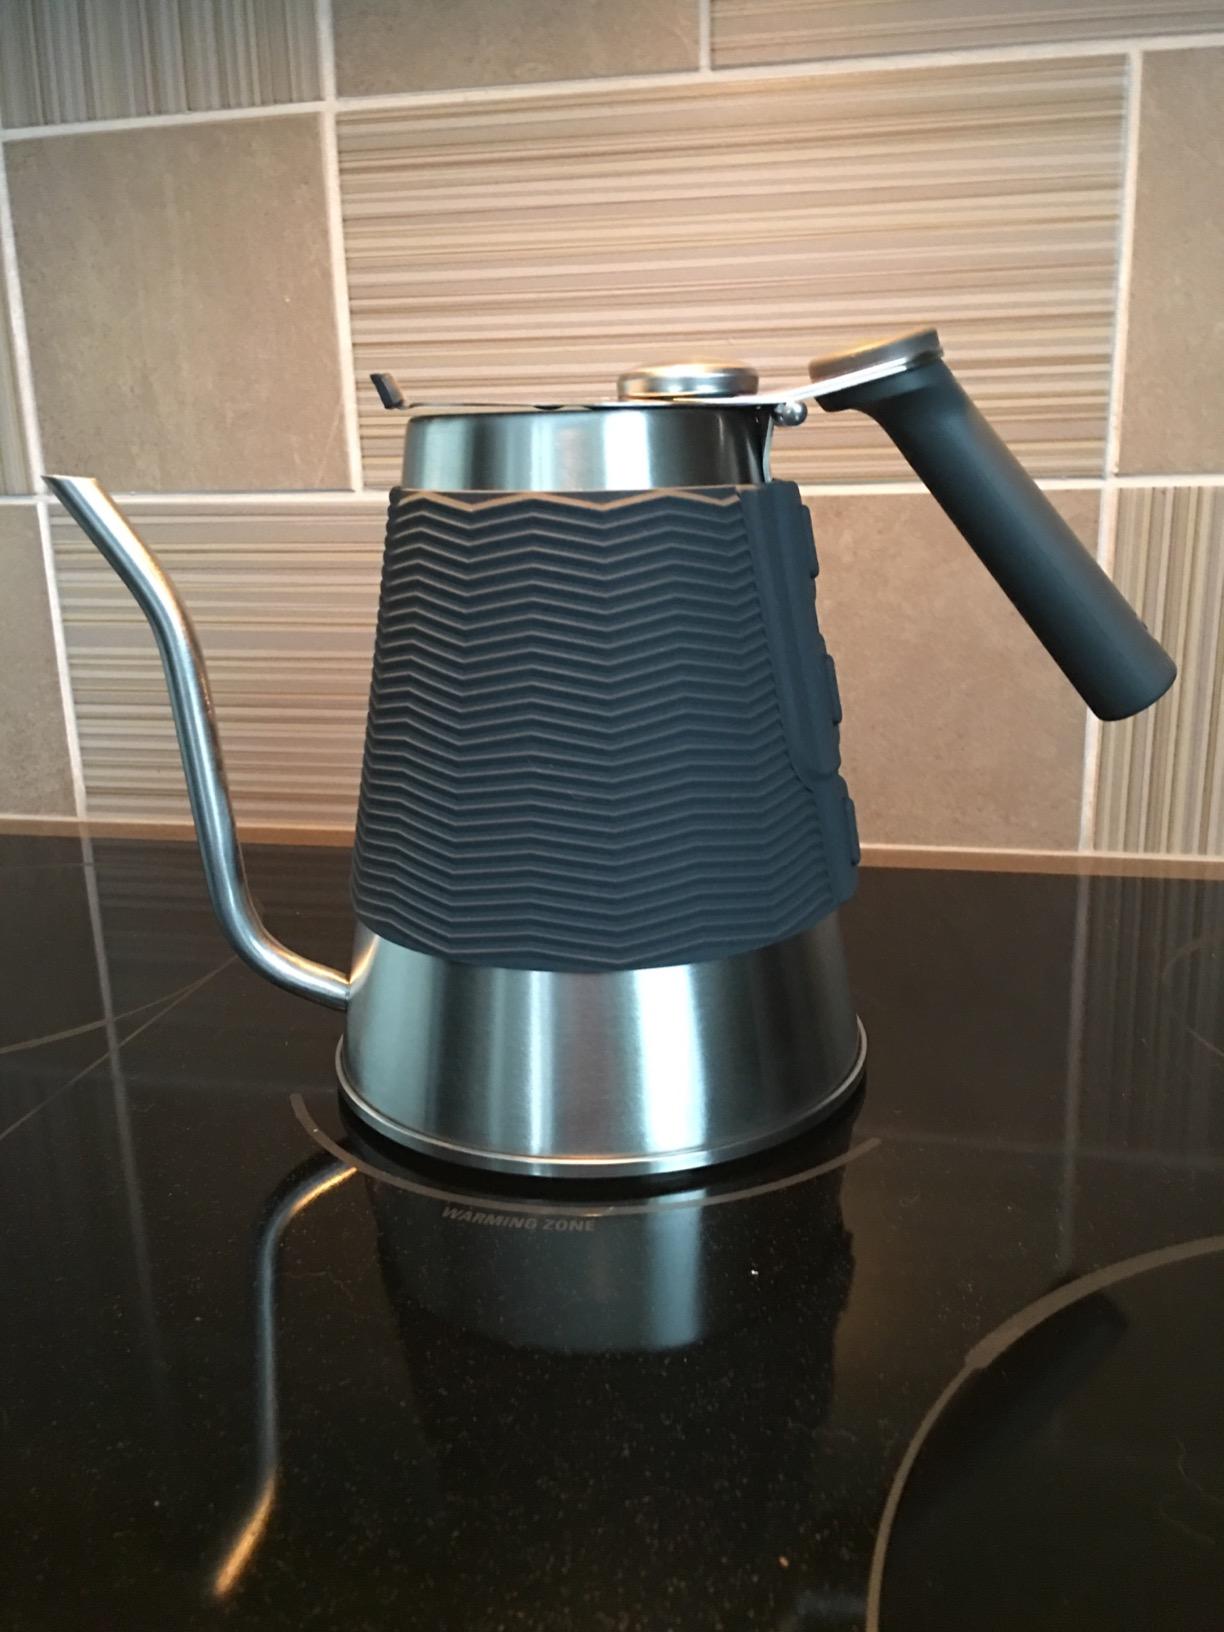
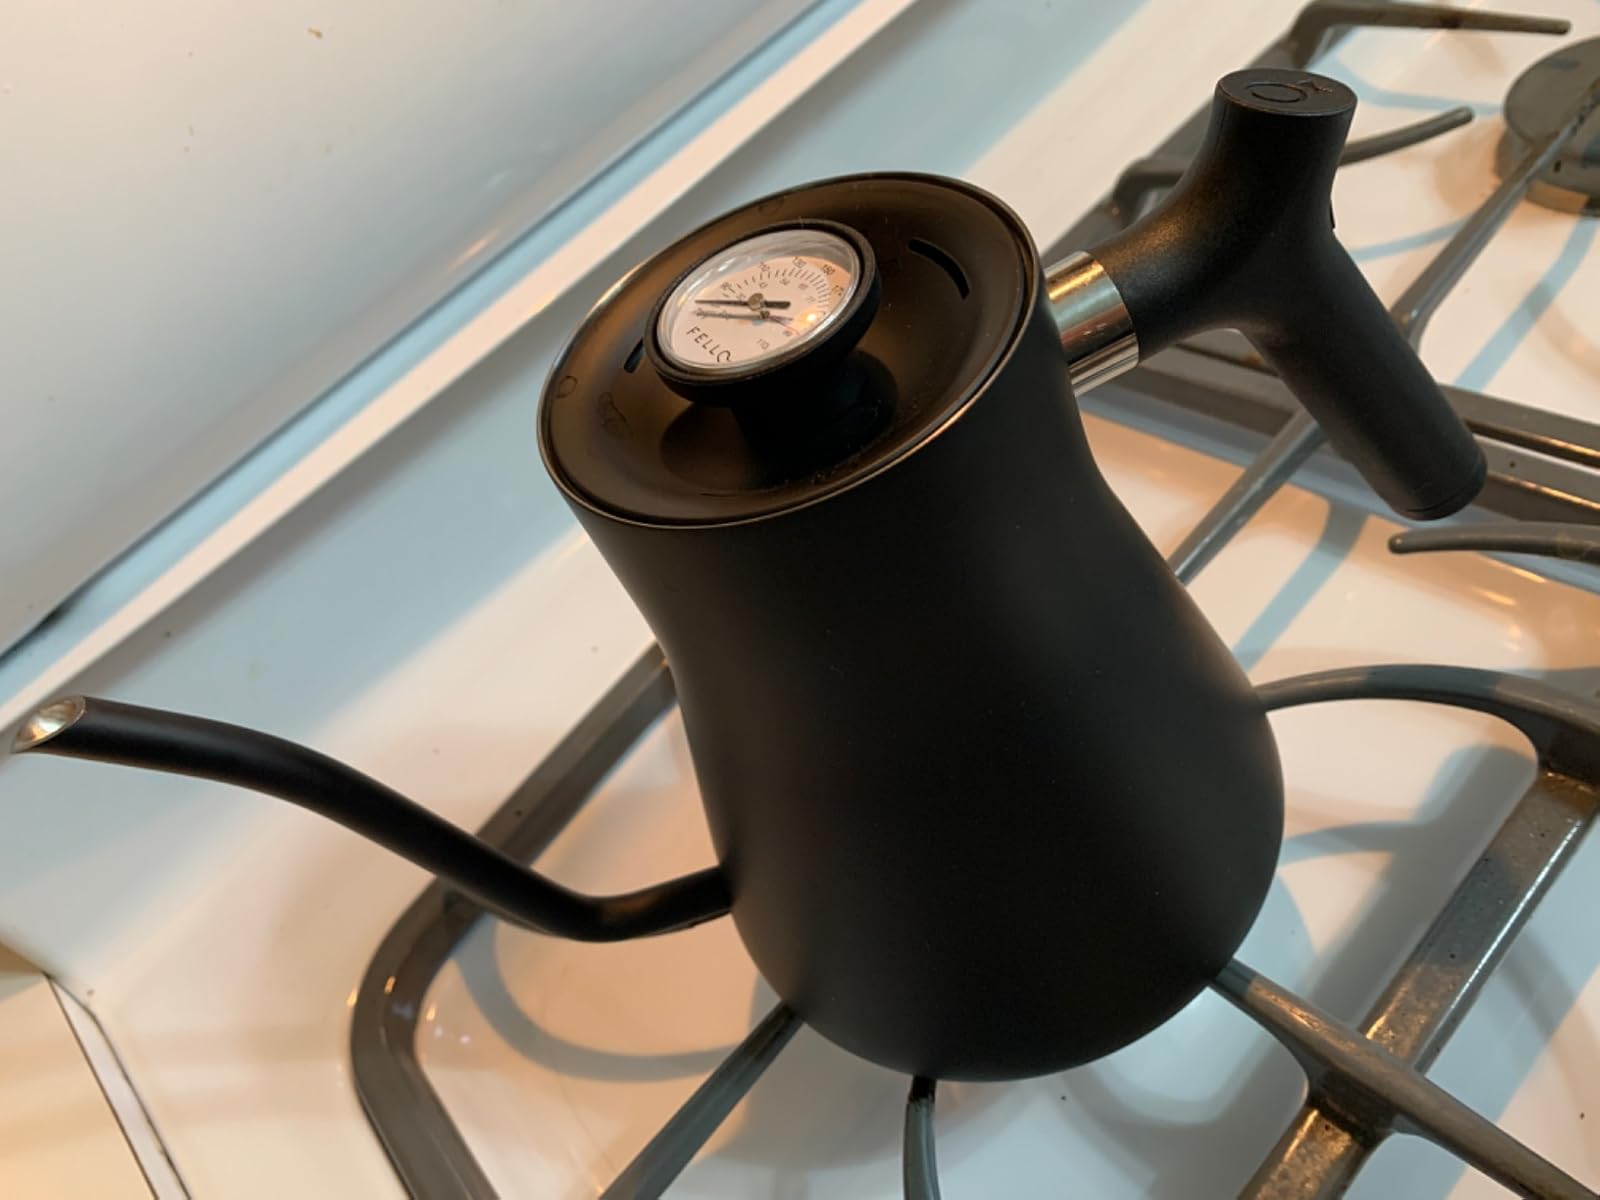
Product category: items_kettle
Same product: no